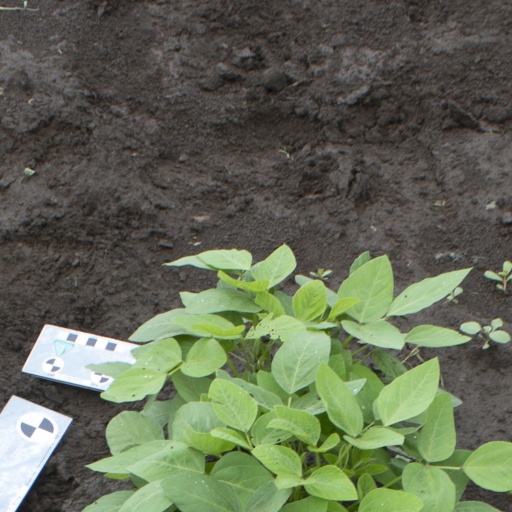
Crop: soybean